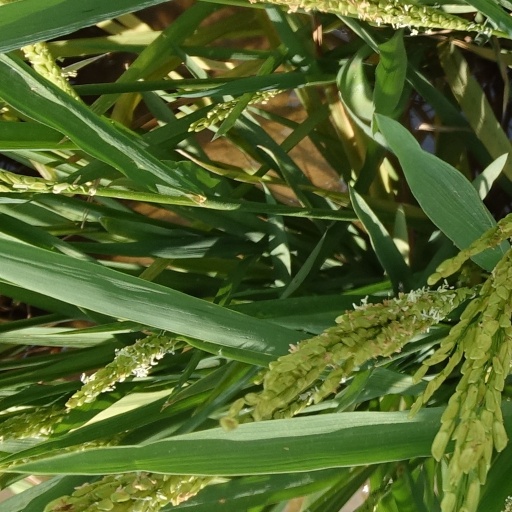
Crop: rice